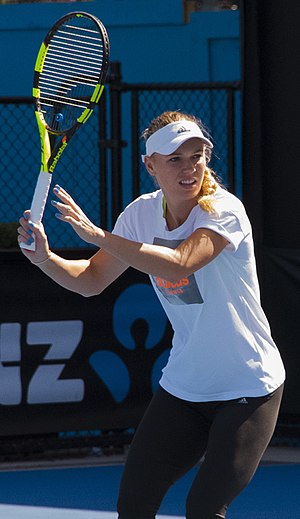
Australian Open-mesterskabet i damesingle 2018
Caroline Wozniacki
Caroline Wozniacki
Australian Open-mesterskabet i damesingle 2018 var den 92. turnering om Australian Open-mesterskabet i damesingle. Turneringen var en del af Australian Open 2018 og hovedturneringen blev spillet i Melbourne Park i Melbourne, Victoria, Australien i perioden 15. - 27. januar 2018, mens kvalifikationen blev spillet samme sted den 10. - 14. januar 2018.